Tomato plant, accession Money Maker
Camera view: bottom (45 deg); turntable rotation: 210 degrees
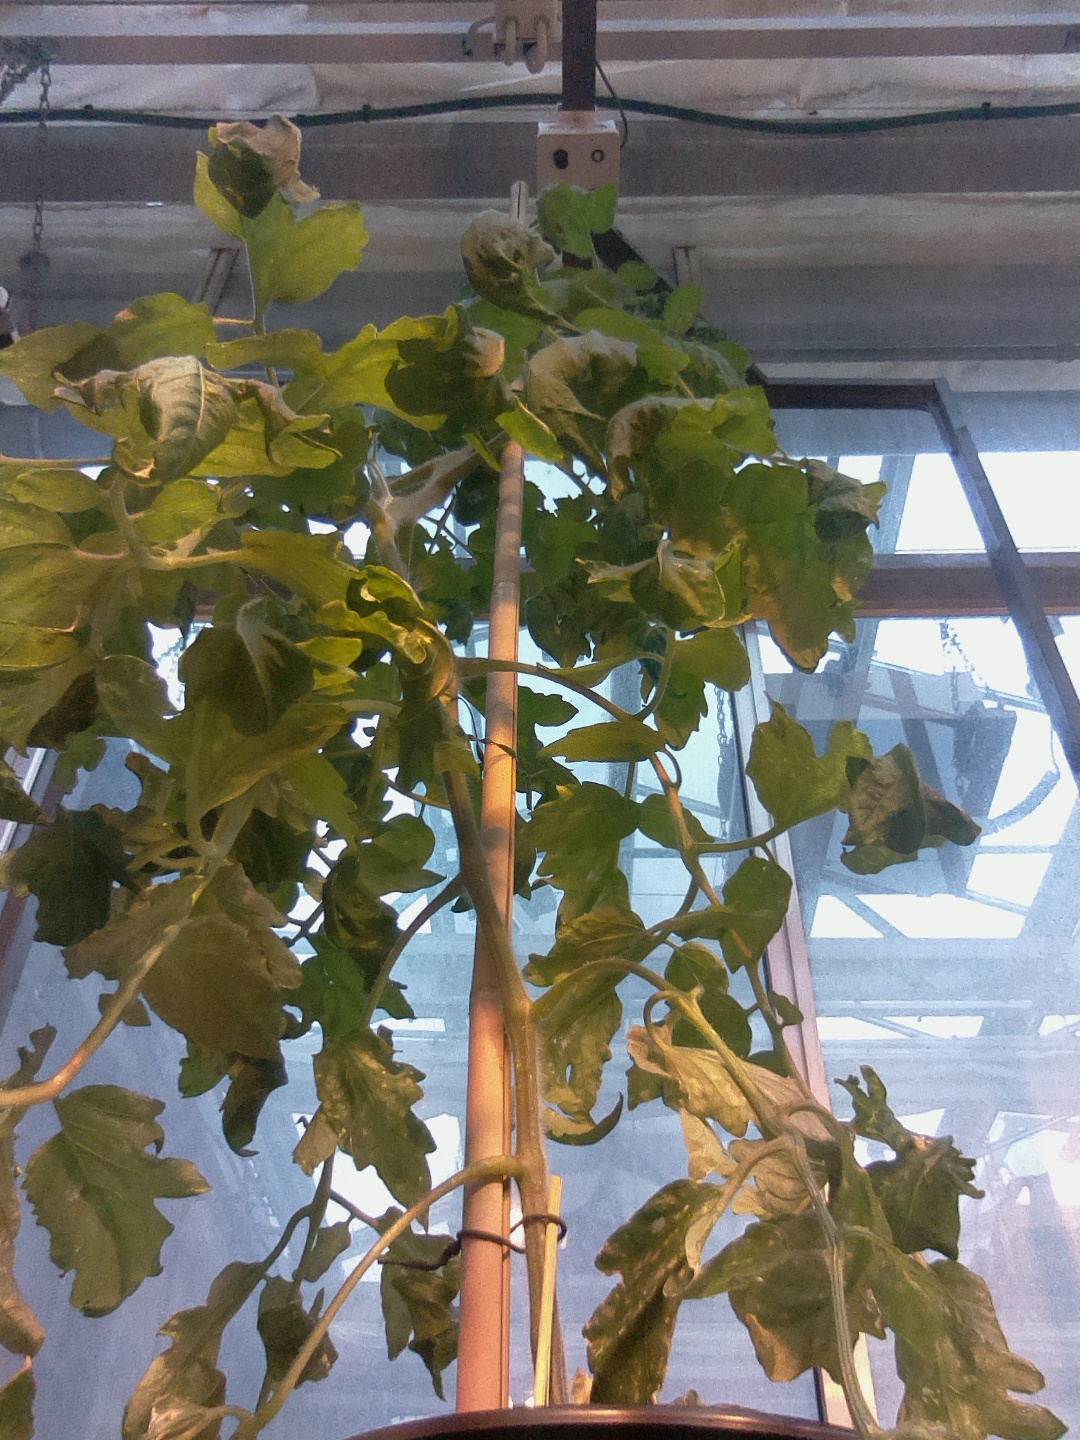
BBCH growth stage 63: 30%-40% of flowers open